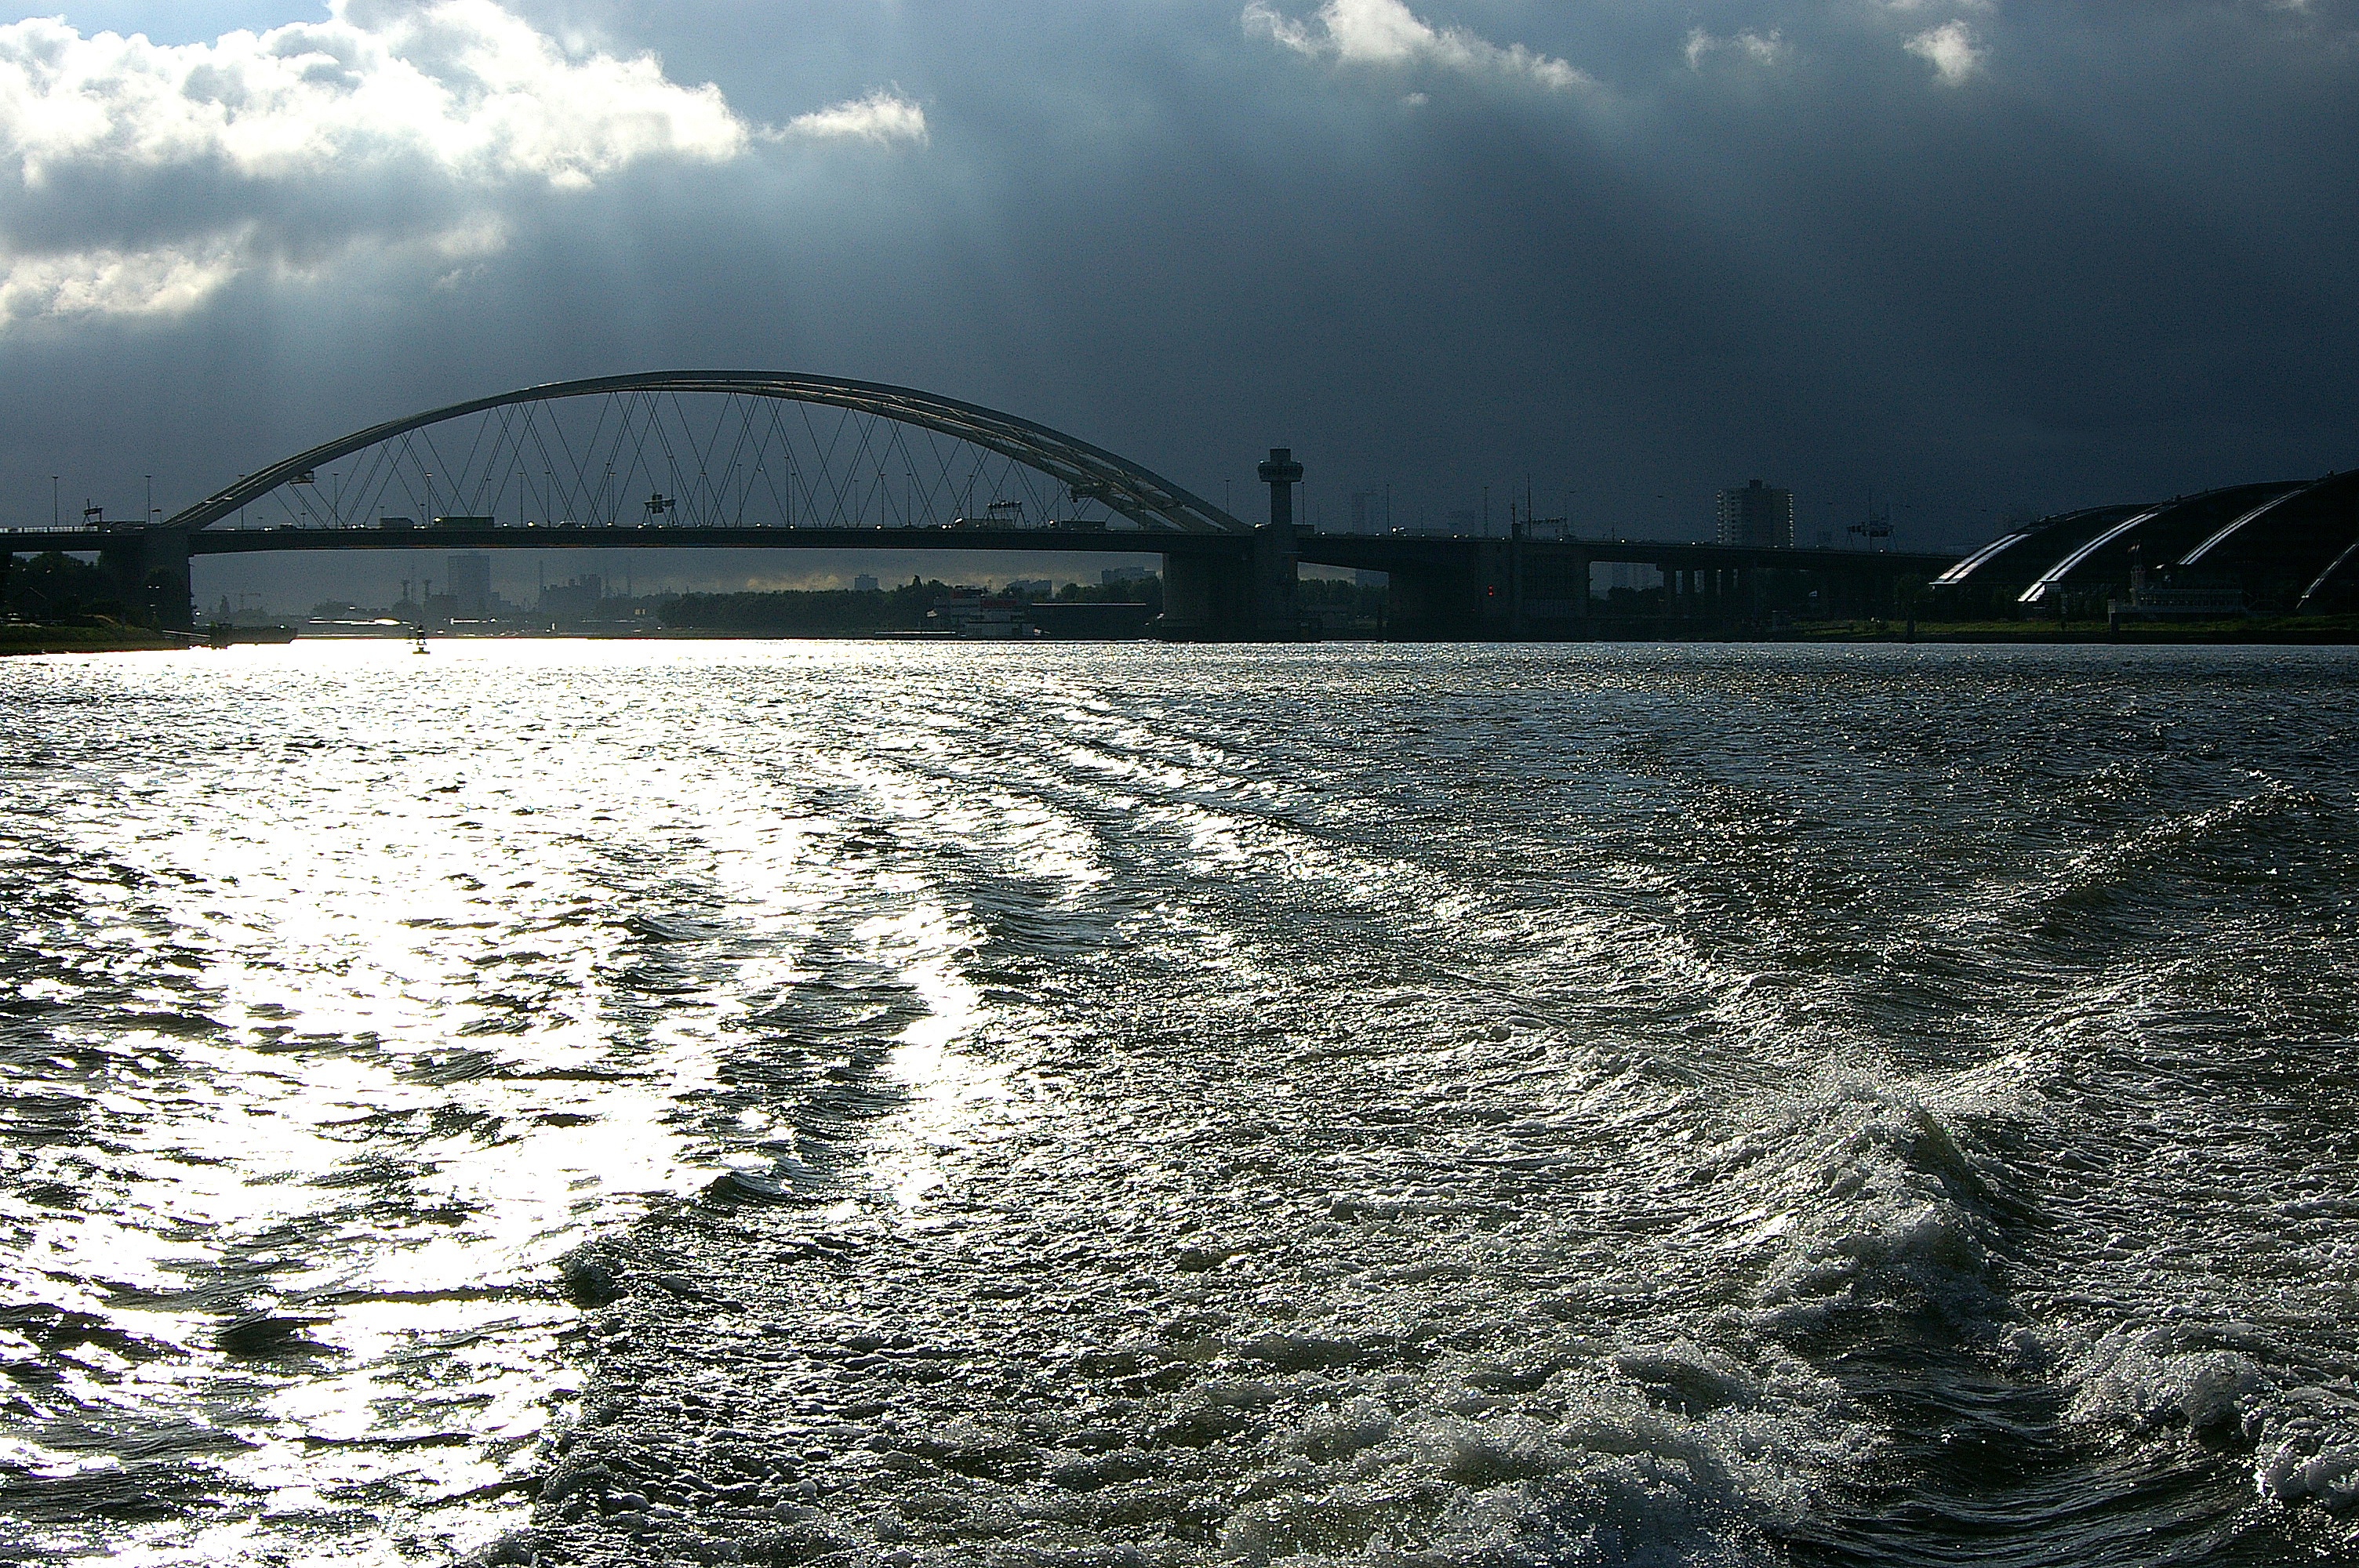
sea, coast, water, horizon, cloud, bridge, shore, wave, river, dark, dusk, reflection, reservoir, sparkle, current, holland, clouds, thunderstorm, shipping, rhine, back light, threatening